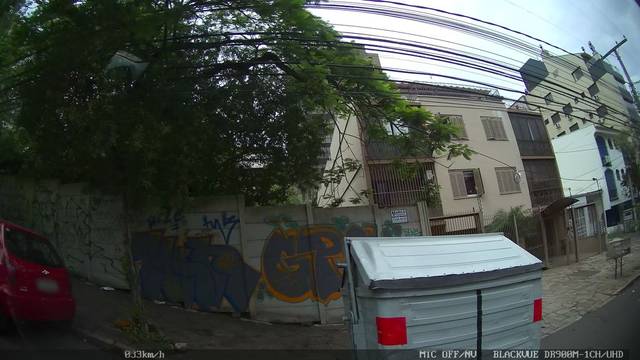
Region: Brazil
Coordinates: -30.023, -51.186